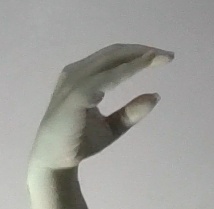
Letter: jeem